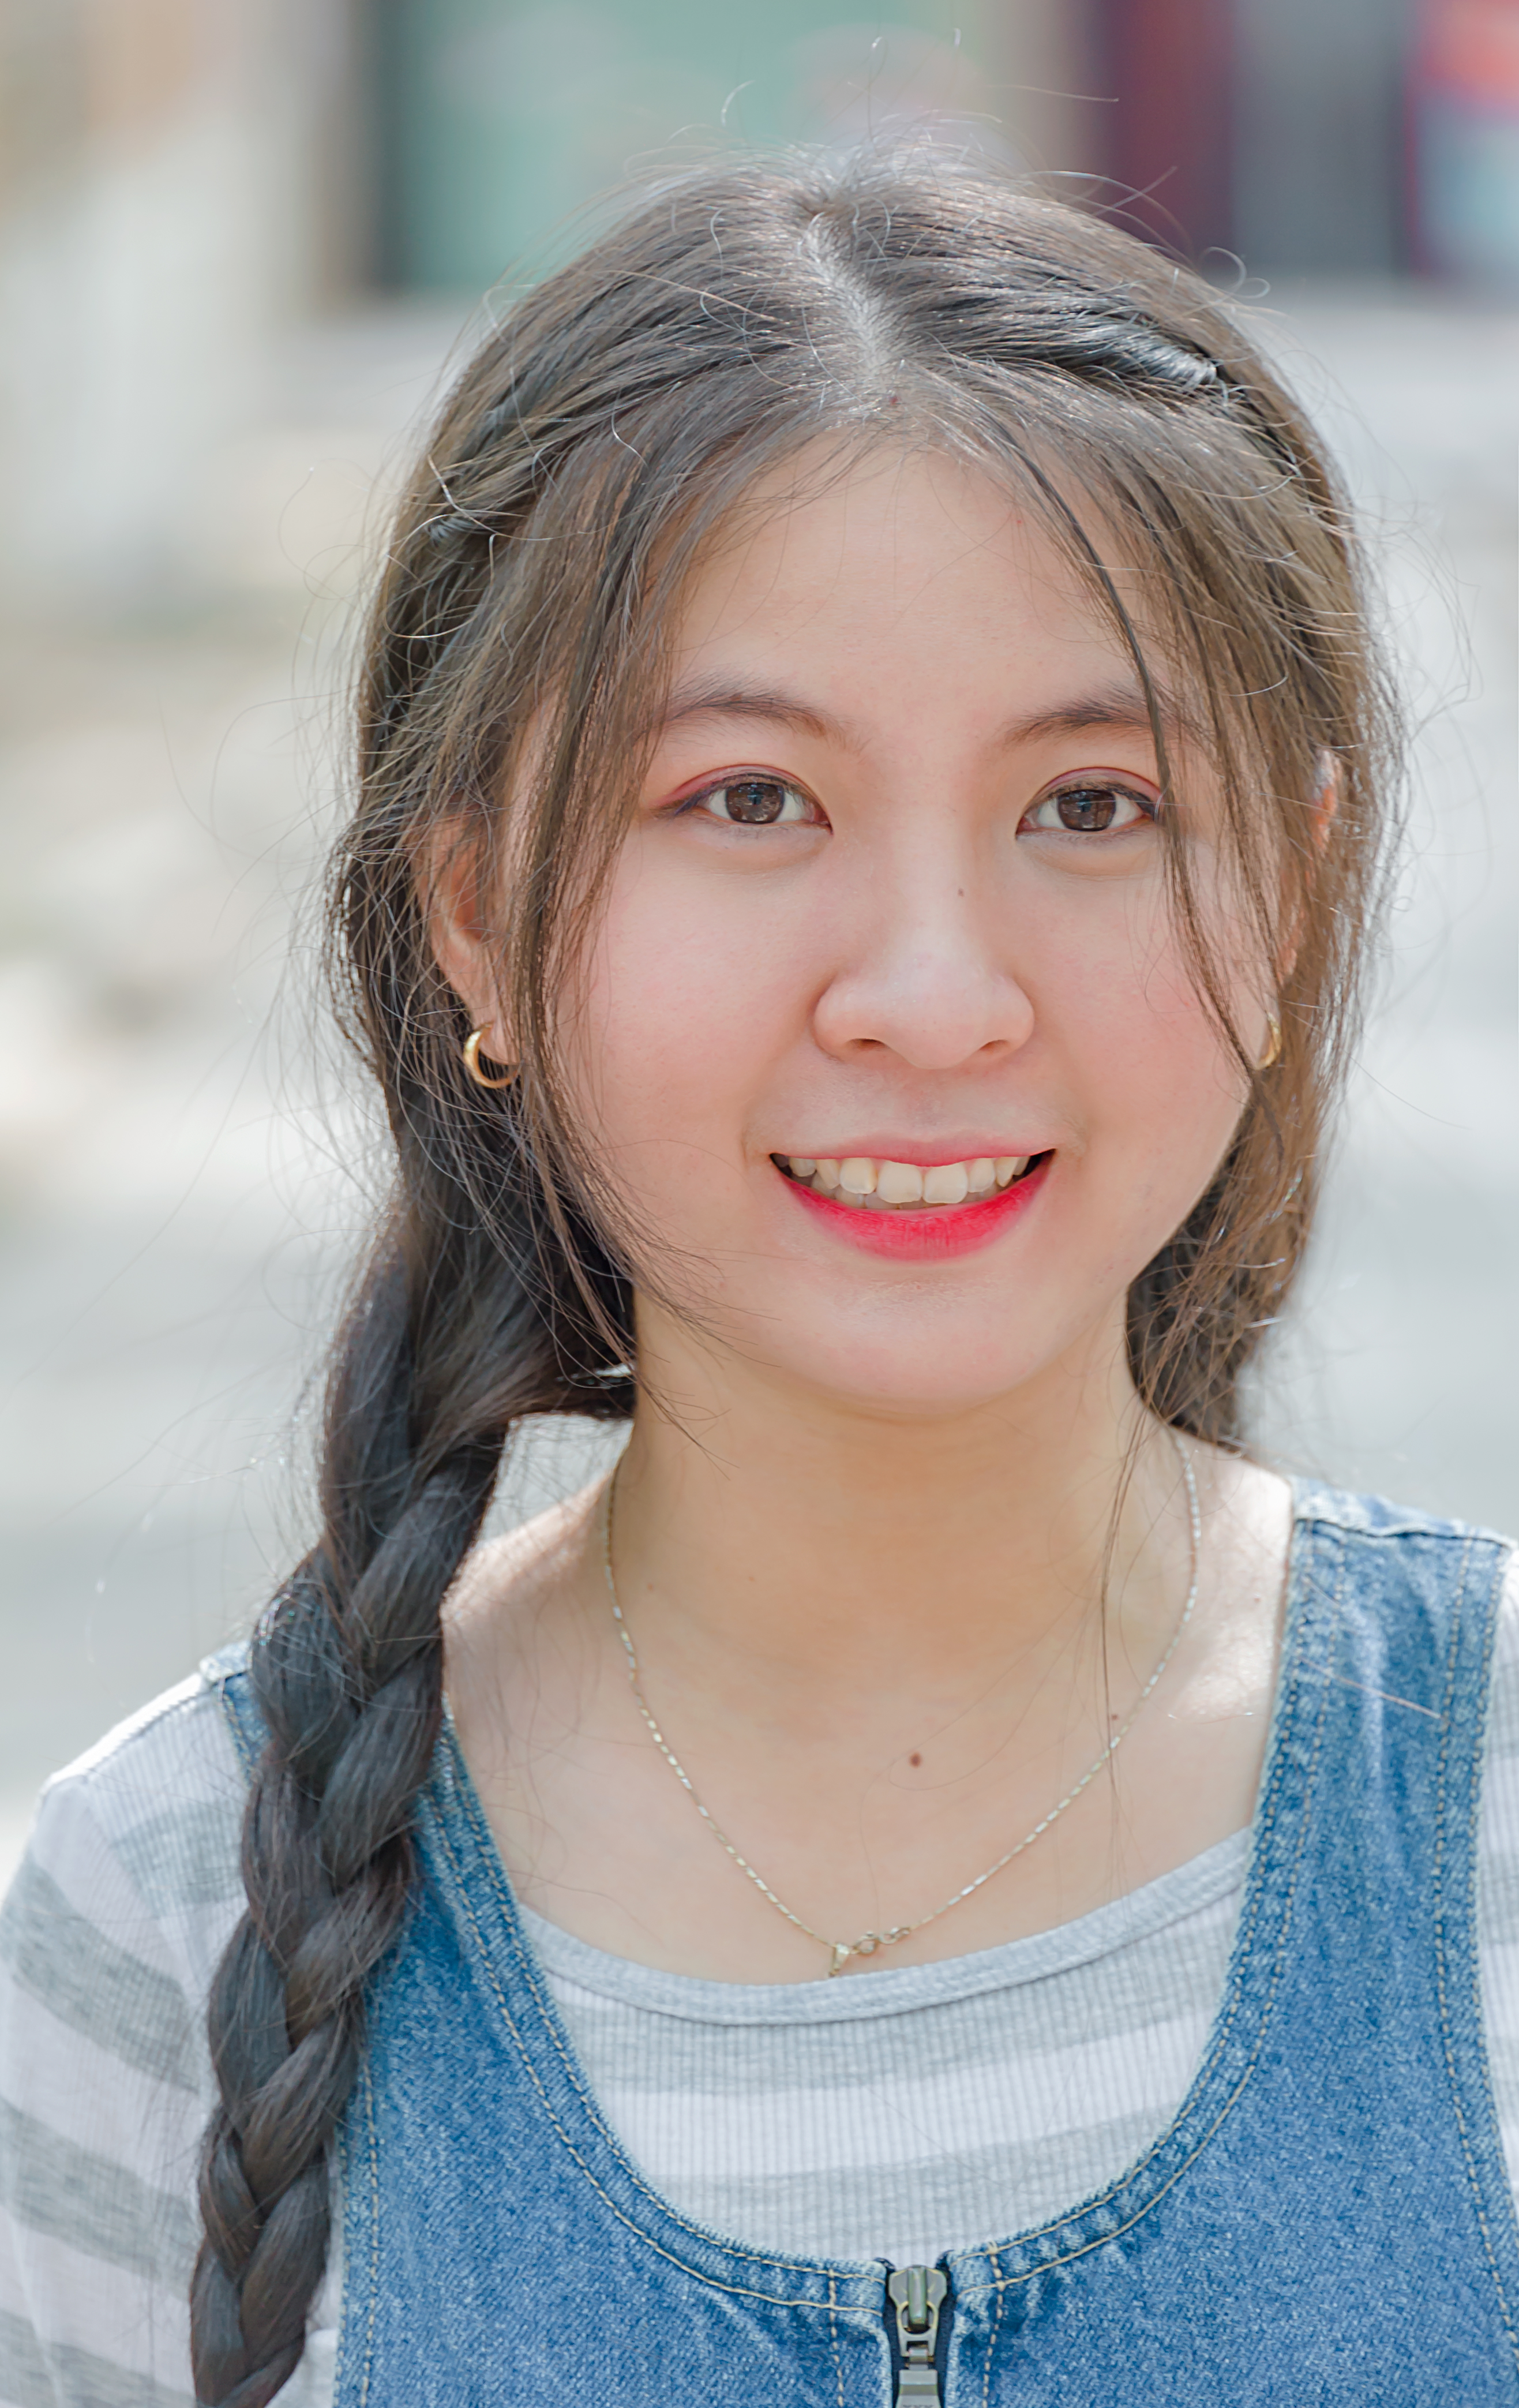
love, cute, portrait, beautiful, happy, girl, hair, facial expression, beauty, skin, human hair color, hairstyle, smile, lady, snapshot, long hair, blond, brown hair, hair coloring, portrait photography, layered hair, fun